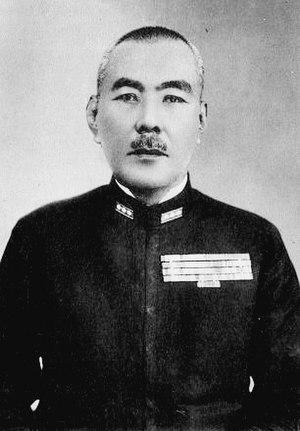
Koshirō Oikawa, né le 16 février 1883 et mort le 9 mai 1958, est un amiral de la Marine impériale japonaise. Il exerce des commandements importants pendant la seconde guerre sino-japonaise, à la tête de la 3ᵉ Flotte, par deux fois, et de la Flotte de la Zone de Chine. C'est un partisan déterminé de la “faction du traité”, et opposé à la guerre avec les États-Unis. Il est ministre de la Marine dans le cabinet du Prince Konoe à partir de septembre 1940, jusqu'à la constitution du cabinet du général Tojo, qui l'écarte, en octobre 1941. Il retrouve un commandement fin 1943, comme Commandant-en-Chef de la Flotte d'Escorte, et peu après que le général Tojo a été remplacé, fin juillet 1944, comme Premier ministre, il est nommé Chef de l'État-Major Général de la Marine. Il en démissionne en mai 1945.